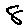
Label: 8